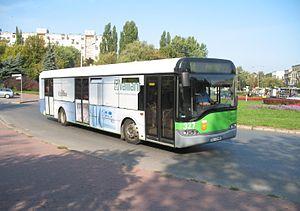
Solaris Urbino 12 est un modèle d'autobus en version autobus standart de 12 mètre de long à plancher bas lancée en 1999 par Solaris Bus & Coach.